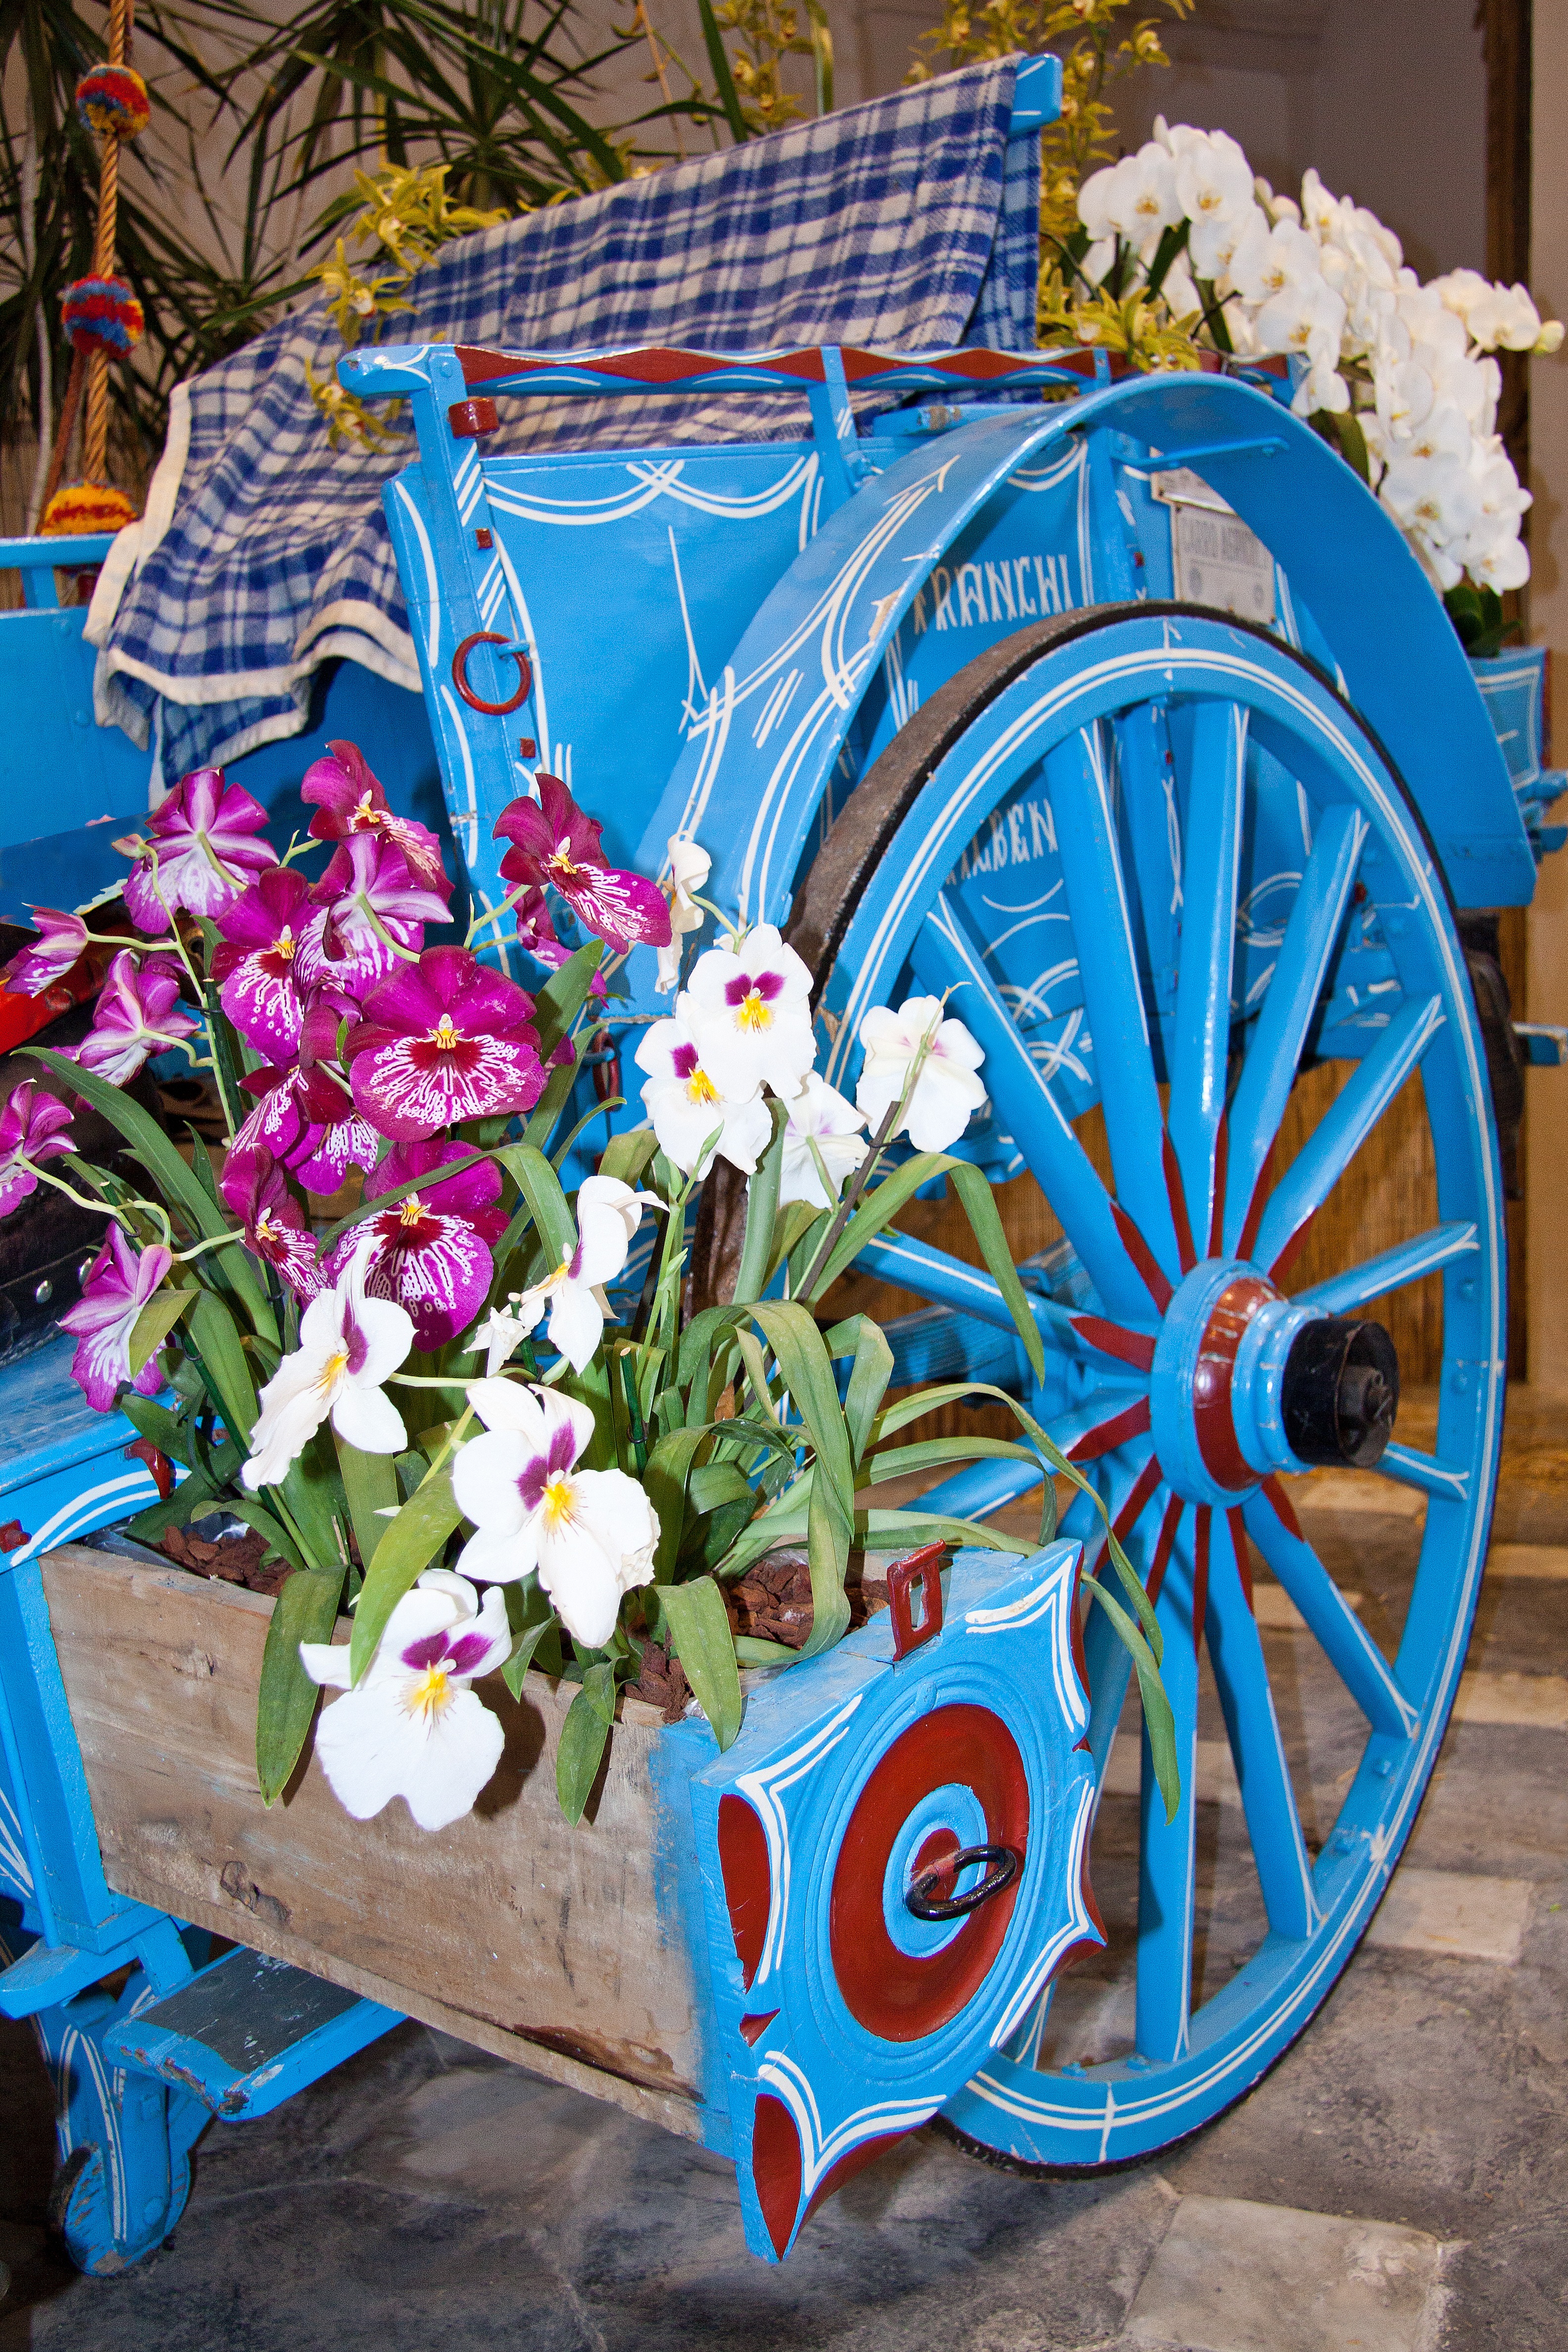
blossom, white, antique, wheel, flower, bloom, old, spring, color, blue, flora, art, violet, decorated, orchids, noble, spoke wheel, wooden cart, valuable, dendrobium